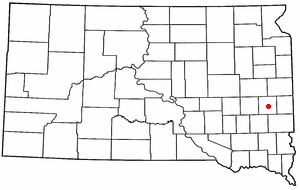
Madison (South Dakota)
Madisons beliggenhed i South Dakota
Madison er en amerikansk by og administrativt centrum for det amerikanske county Lake County i staten South Dakota. I 2000 havde byen et indbyggertal på 6.540.